4 South African Infantry Battalion

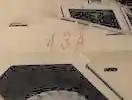
SADF 4 SAI Ratels were known for their conspicuous red call sign markings

Similar to 1 SAI, 4 SAI's mechanised leaders followed the same training route all students attended the course until the Section Leaders Phase had been completed. Section Leaders were then awarded their Lance Corporal stripes and then placed with regular rifle companies. The rest of the future NCOs also received their stripes and future Officers received their white Candidate Officer's tabs. These students were then evaluated and split into the Mechanised Platoon Commanders Course and Specialist Instructors Course. These platoon commanders were destined to either become future leaders of 8 SAIs rifle companies or instructors at the Training Wing, while the Specialist Instructors would become Officers and NCO's responsible for training of Ratel gunners and drivers.